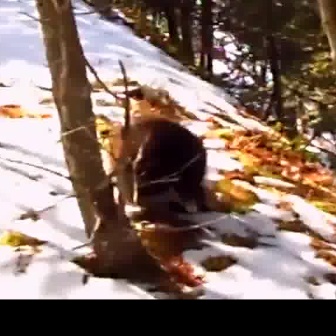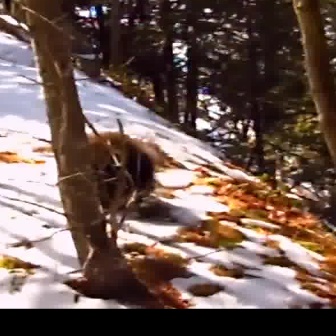
  Please identify the target specified by the bounding box [109,118,207,215] in the first image and locate it in the second image. Return the coordinates in [x_min,y_min,x_max,y_max] format.
Answer: [74,132,152,210]